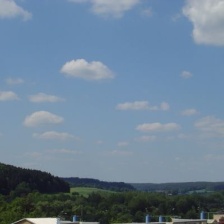
Cloud type: Cumulus